Robin Hood Farm

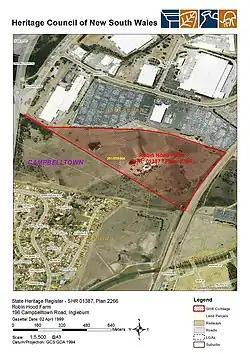
Heritage boundaries

Robin Hood Farm is a heritage-listed former dairy farm homestead and now adolescent drug rehabilitation centre located at 196 Campbelltown Road, Ingleburn, in the City of Campbelltown local government area of New South Wales, Australia. It was built from 1860 to 1862 by Richard Watson. It is also known as Robin Hood Inn and Waratah Dairies. The property is owned by Department of Planning and Infrastructure, a department of the Government of New South Wales. It was added to the New South Wales State Heritage Register on 2 April 1999.